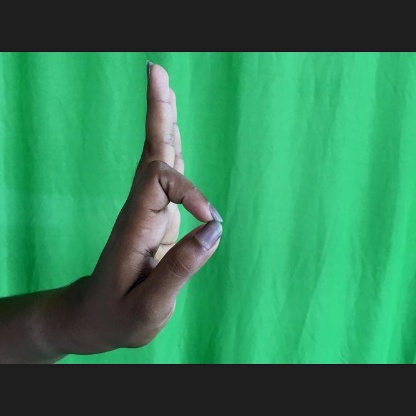
Mudra: Aralam